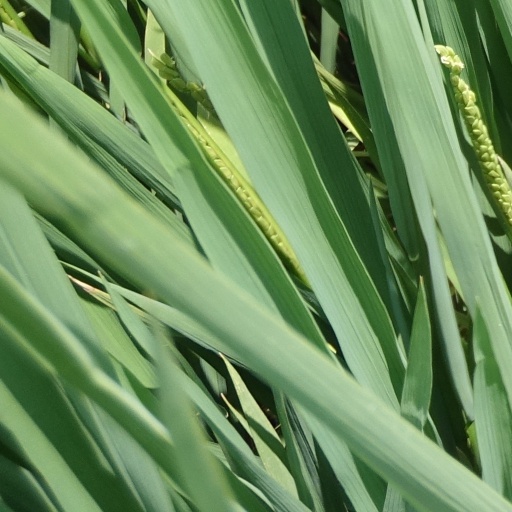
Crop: rice